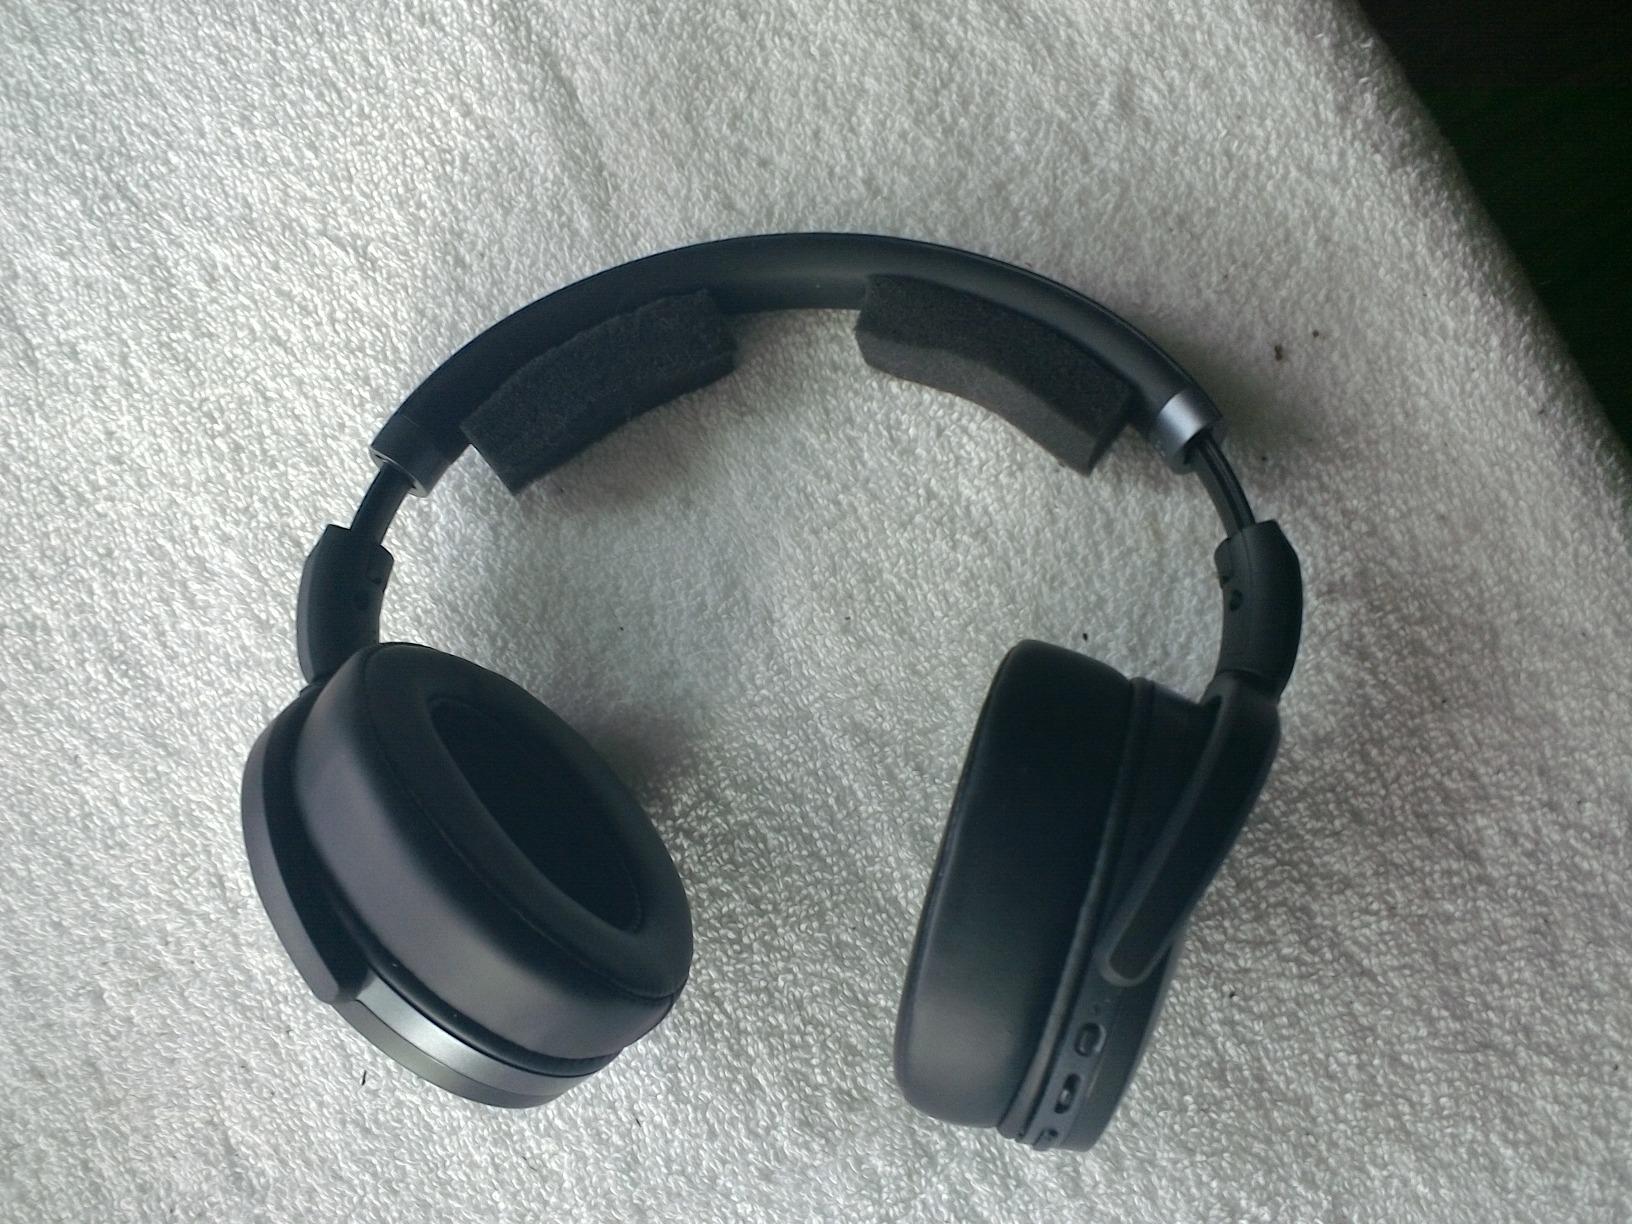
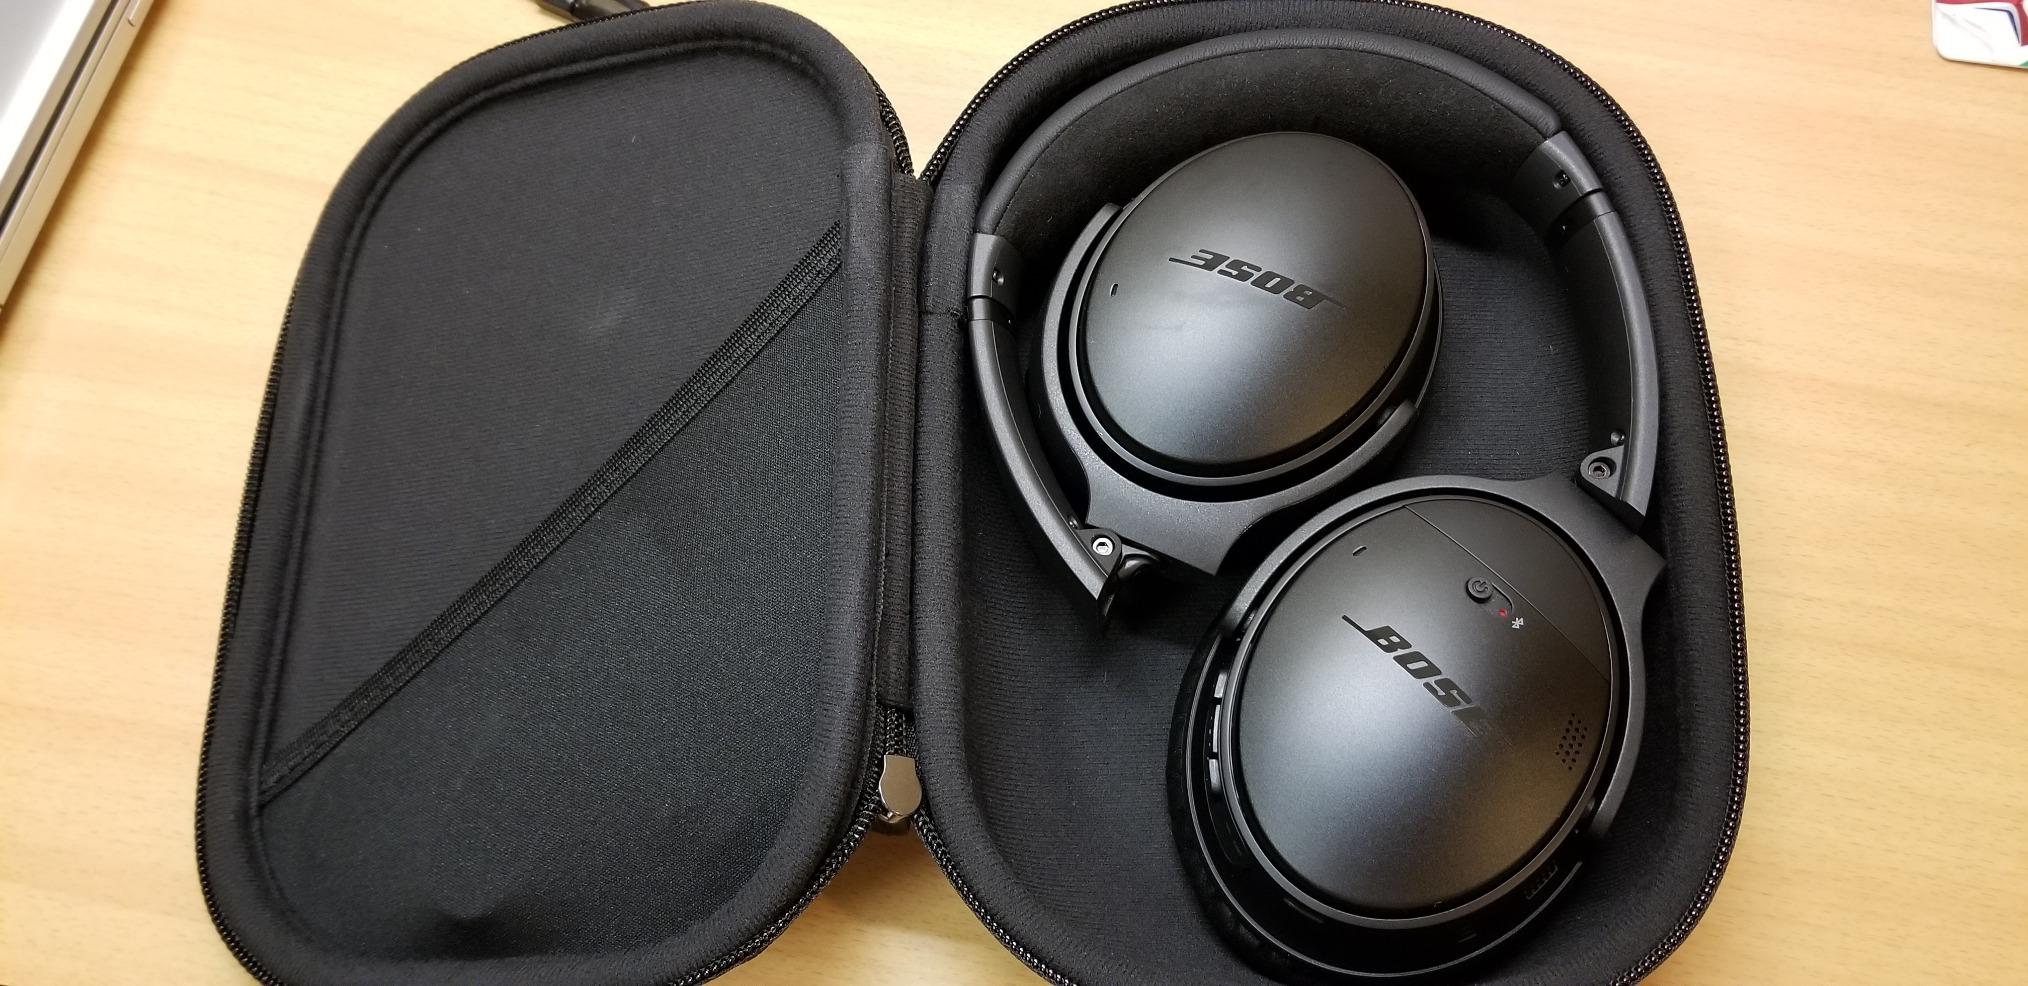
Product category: headphones
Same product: no